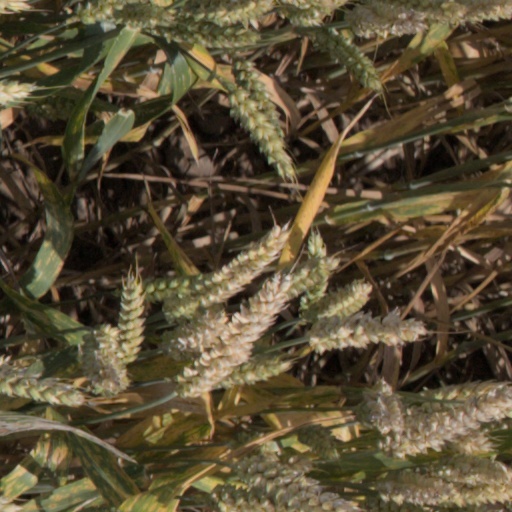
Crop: wheat